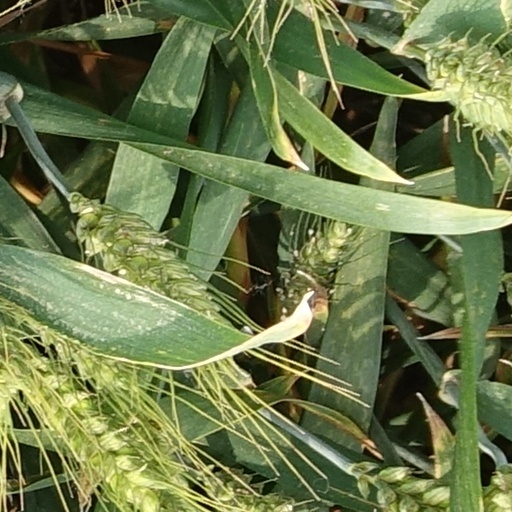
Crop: wheat